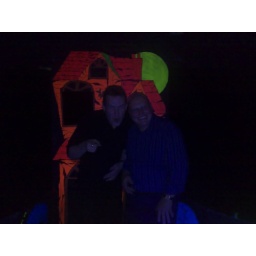
martin and russ watch a dirty video in the dark